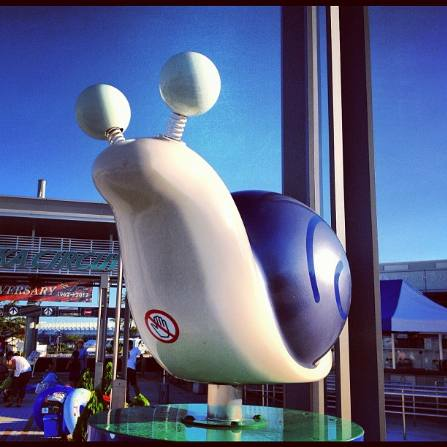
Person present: No